La Brugeoise cars (Buenos Aires Underground)

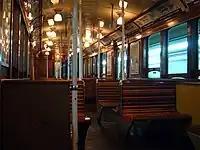

The La Brugeoise trains were designed to run using either 550 VDC (as surface tramways did until the system was closed in 1962) or 1,100 VDC in the tunnels. Traction was controlled through a 9-power run (originally 11-power run) handle, known as the "controller". The motorman would spin the handle anticlockwise to increase acceleration. Its loose end was fitted with the dead man's switch, a button-shaped mechanism that allowed the motorman to either enable or cut current flow to the motors in normal conditions. This system was also meant to serve as an emergency train stop, that is, if anything should prevent the motorman from keeping this button pressed, the train would automatically stop accelerating.